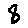
Label: 8